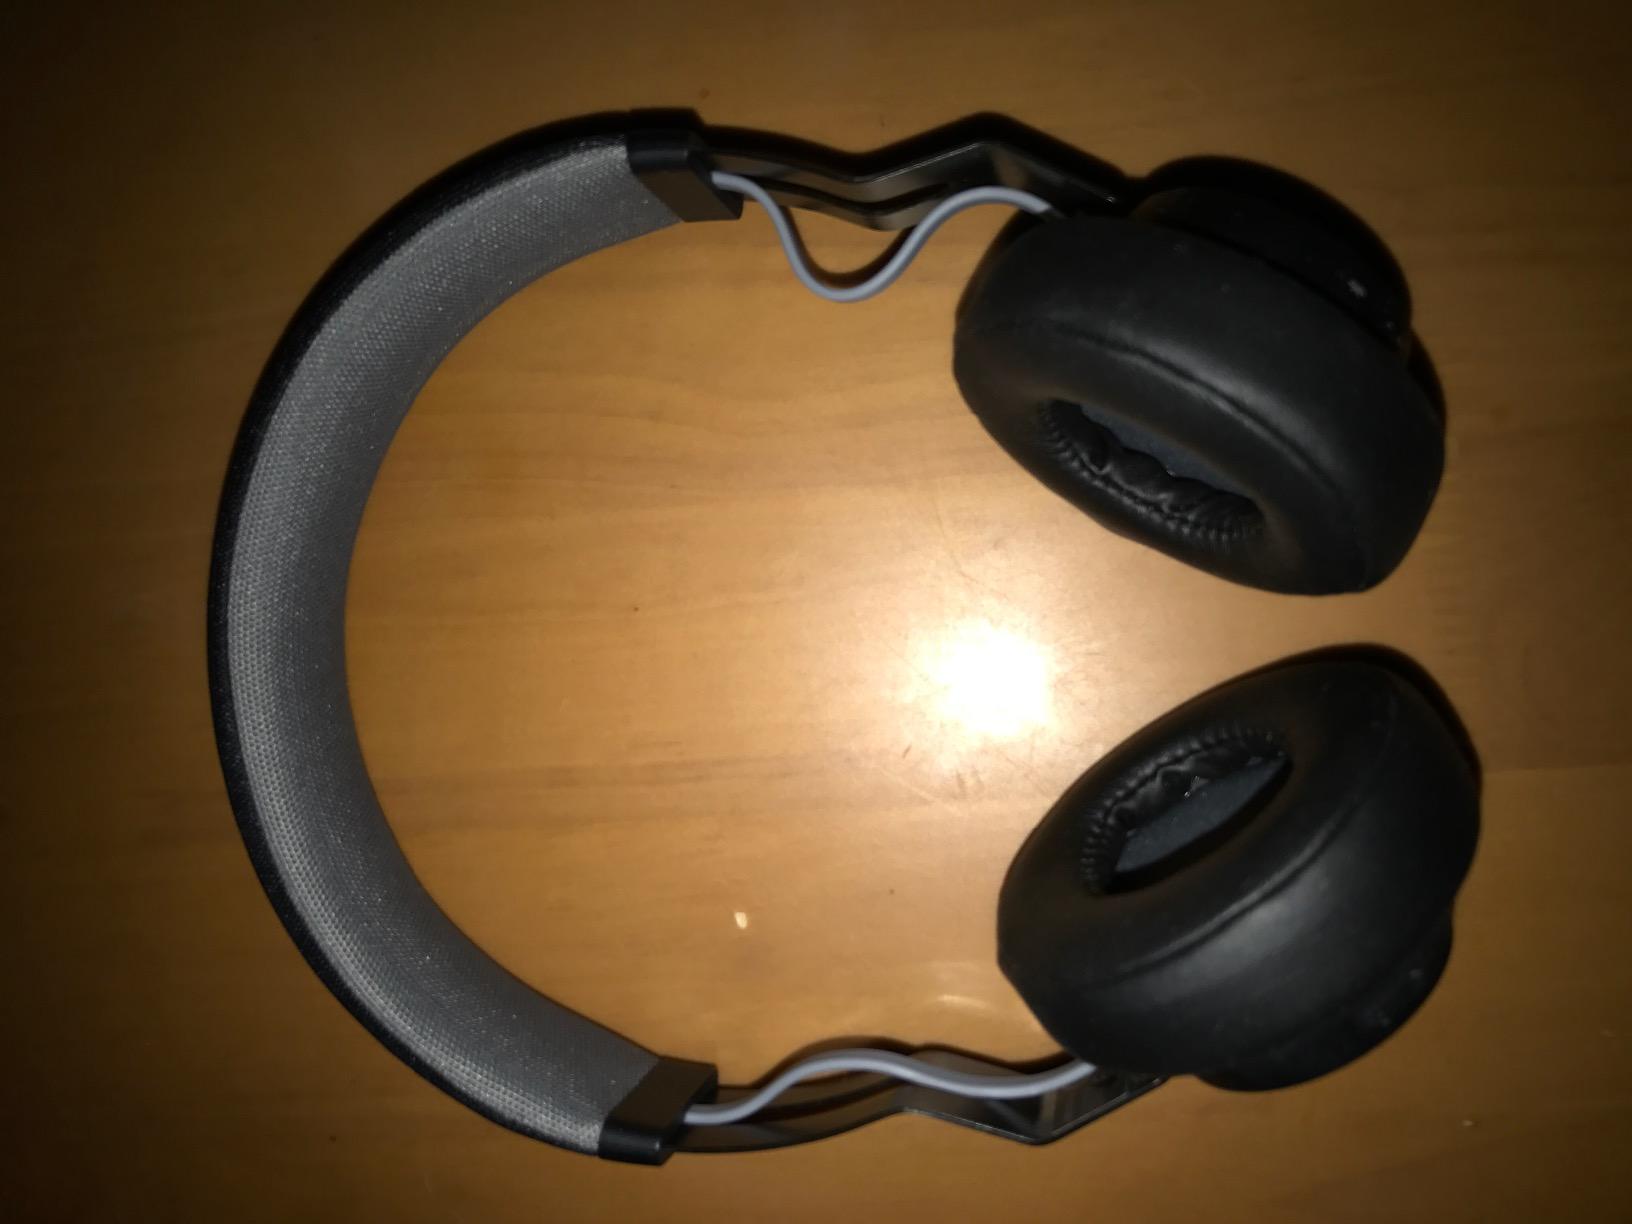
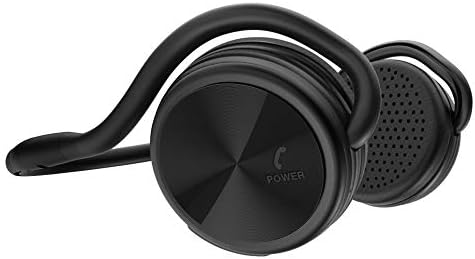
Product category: headphones
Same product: no